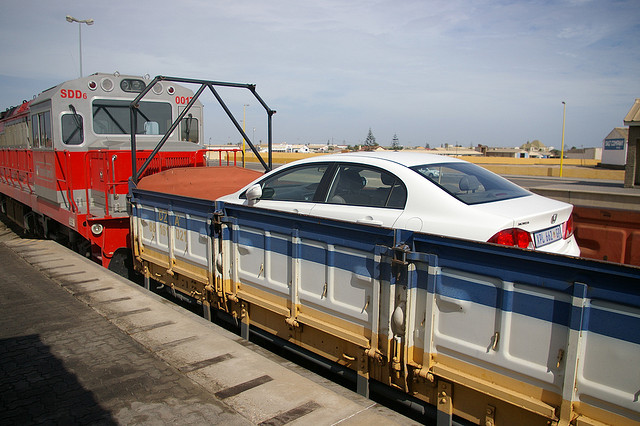
An automobile is riding in a train car.

A white car being towed on a trailer pulled by a train.

A train pulling a car with a car carrier on the tracks.

A train is carrying a white car off on the tracks.

A car sitting on a train carriage on the tracks